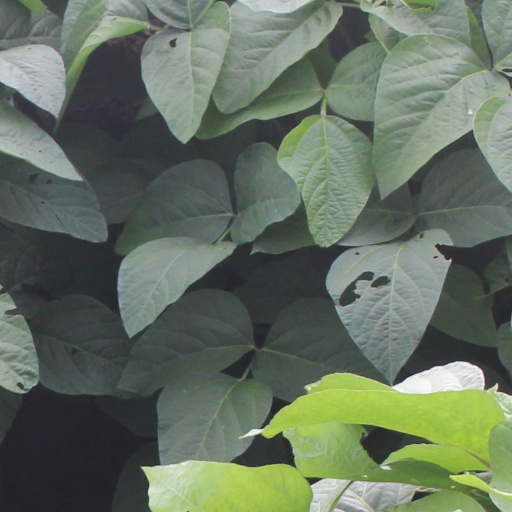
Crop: soybean